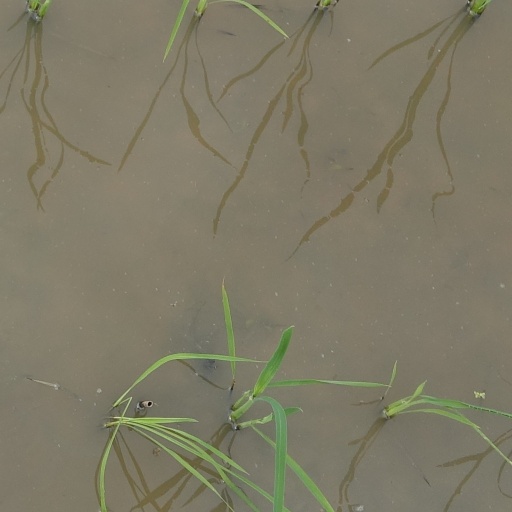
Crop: rice